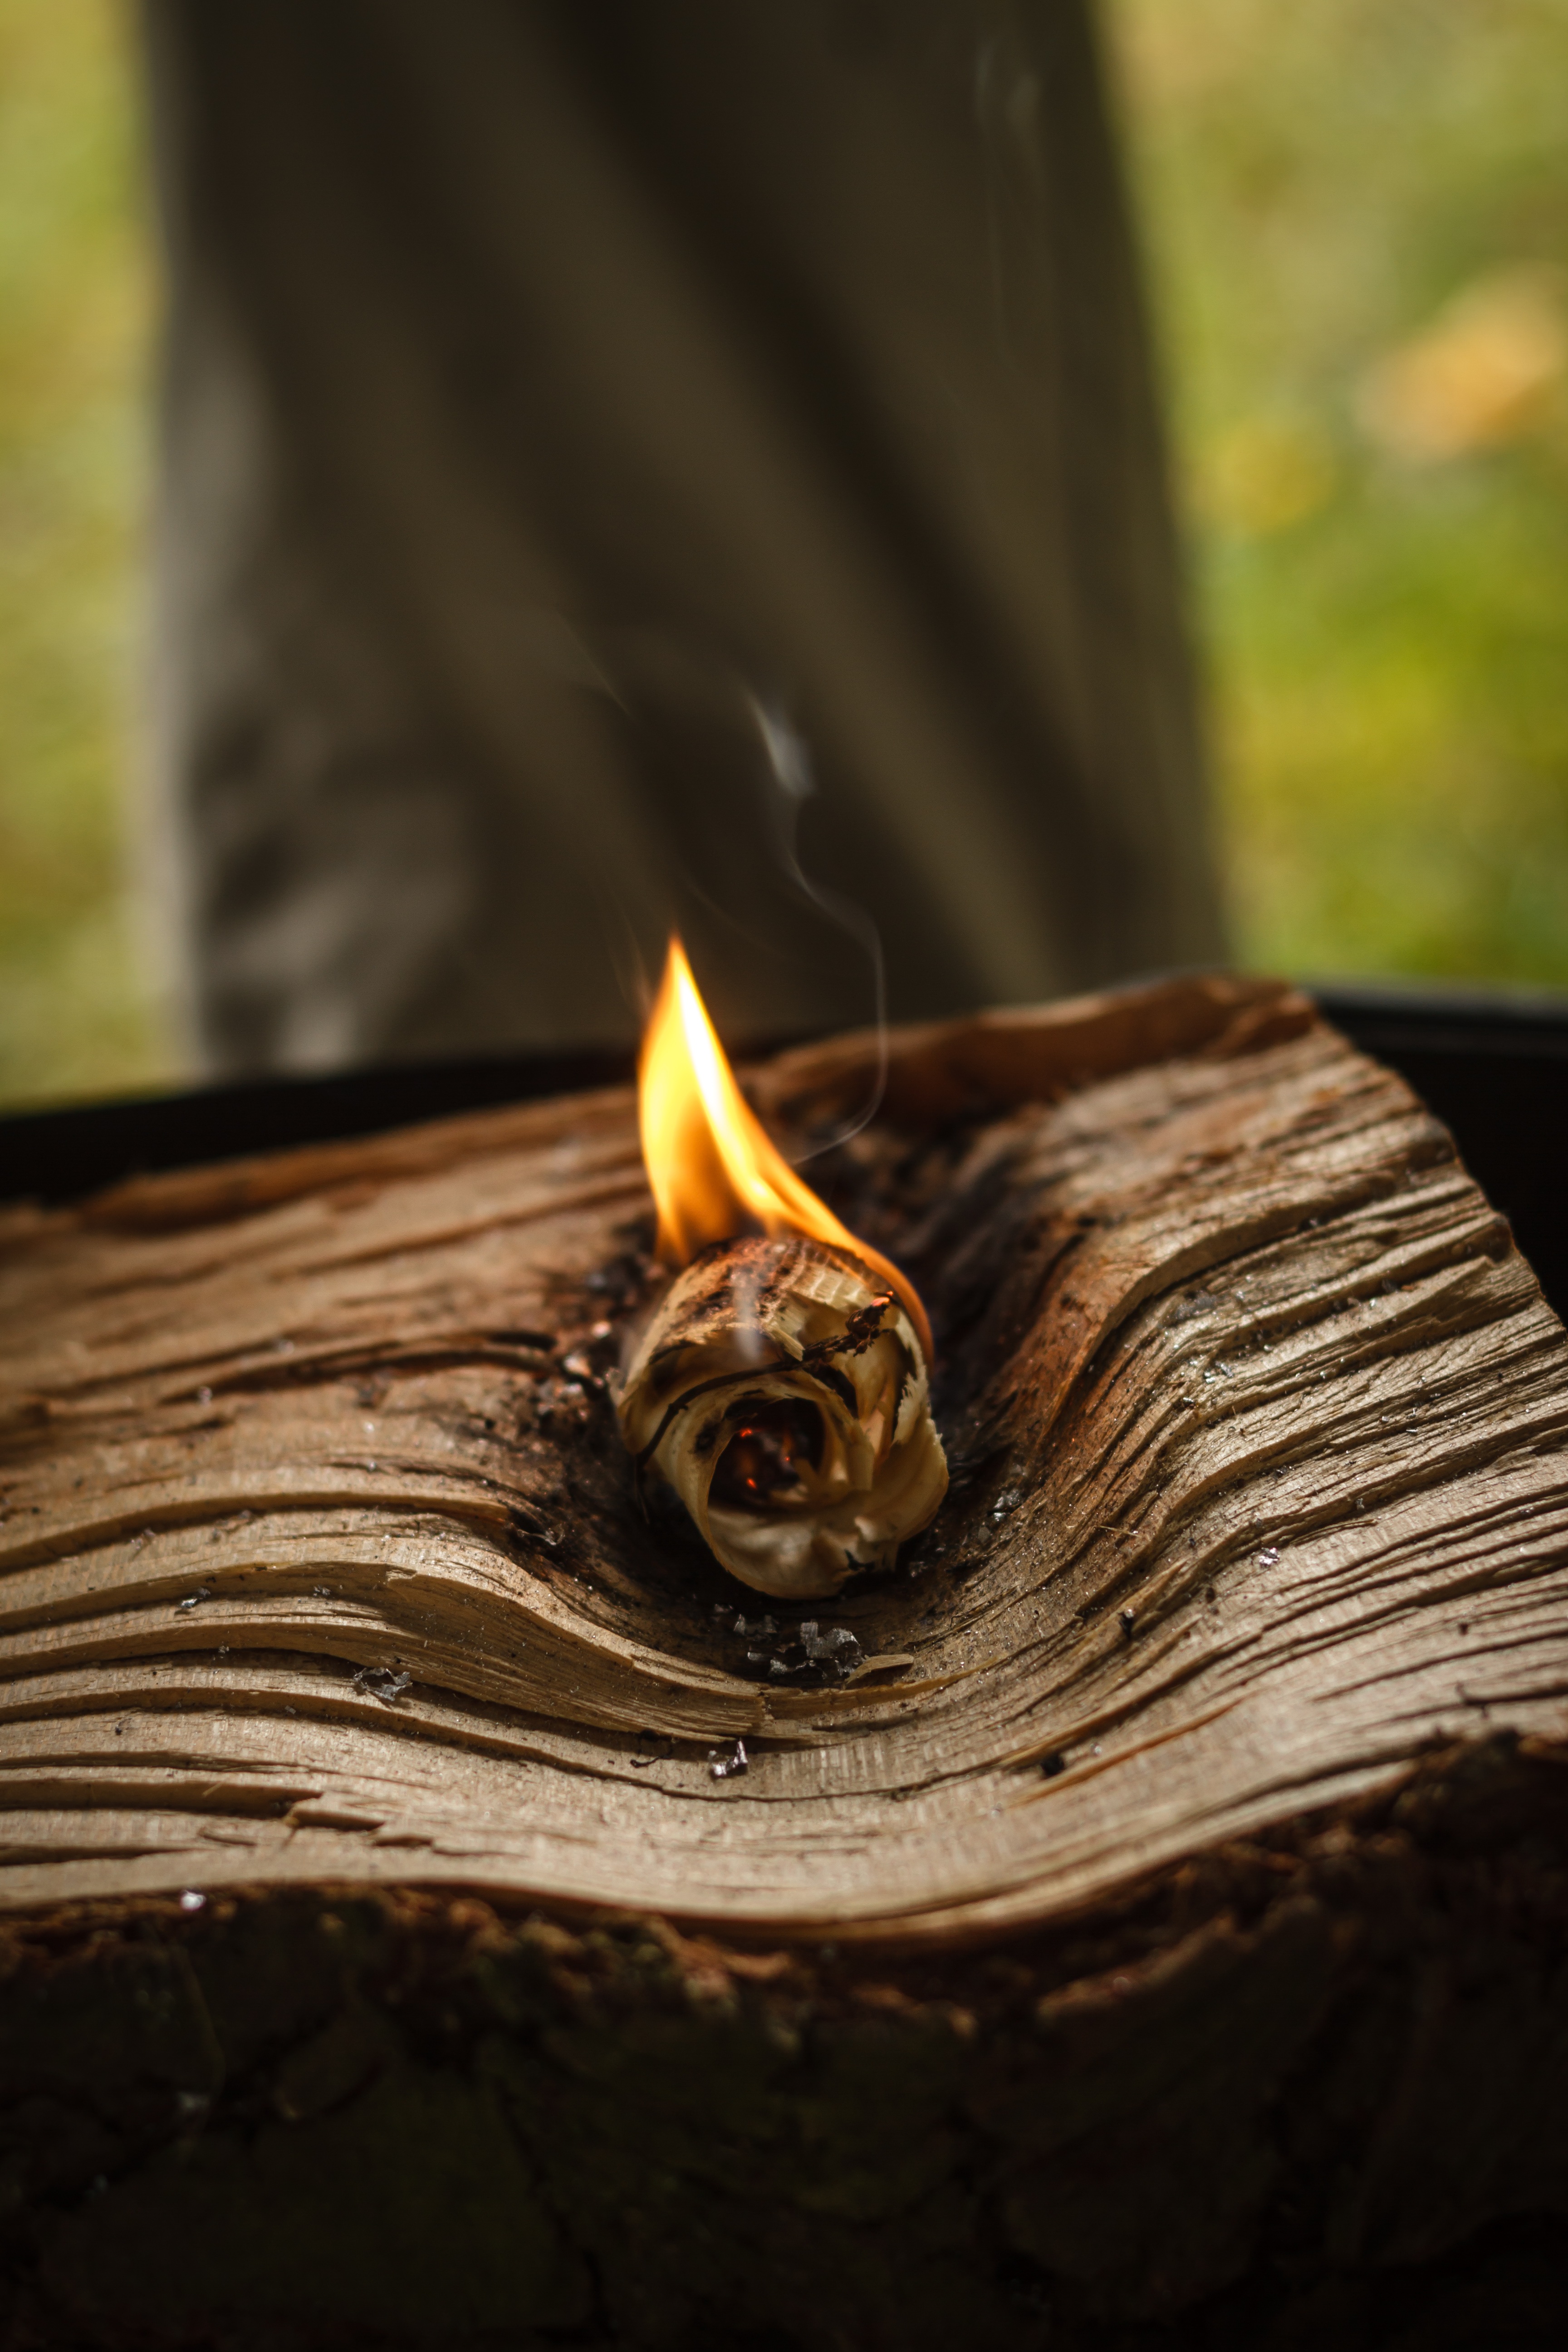
hand, wood, leaf, flower, smoke, log, green, flame, yellow, close, close up, carving, chip, macro photography, wood grain, wood cutting, make fire, catching fire